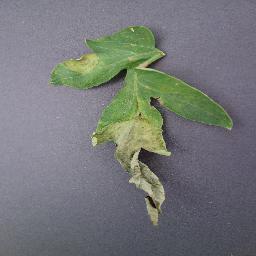
Label: Tomato___Late_blight